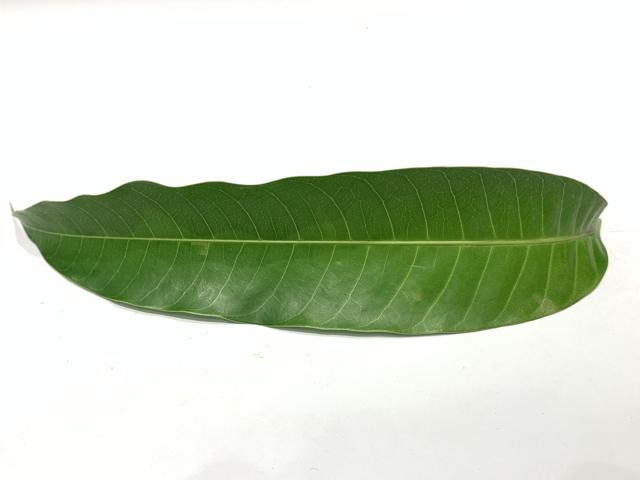
Mango leaf variety: Fazli